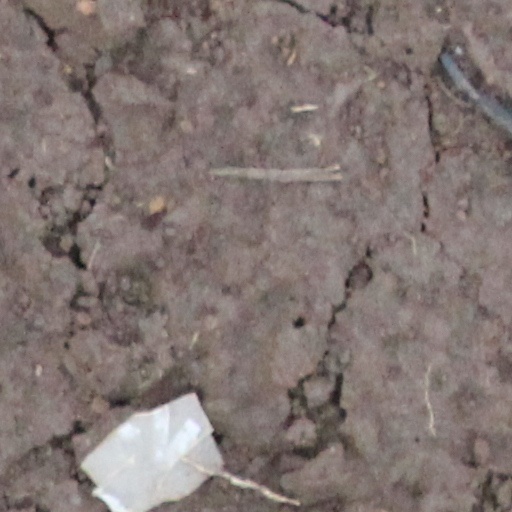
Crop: wheat